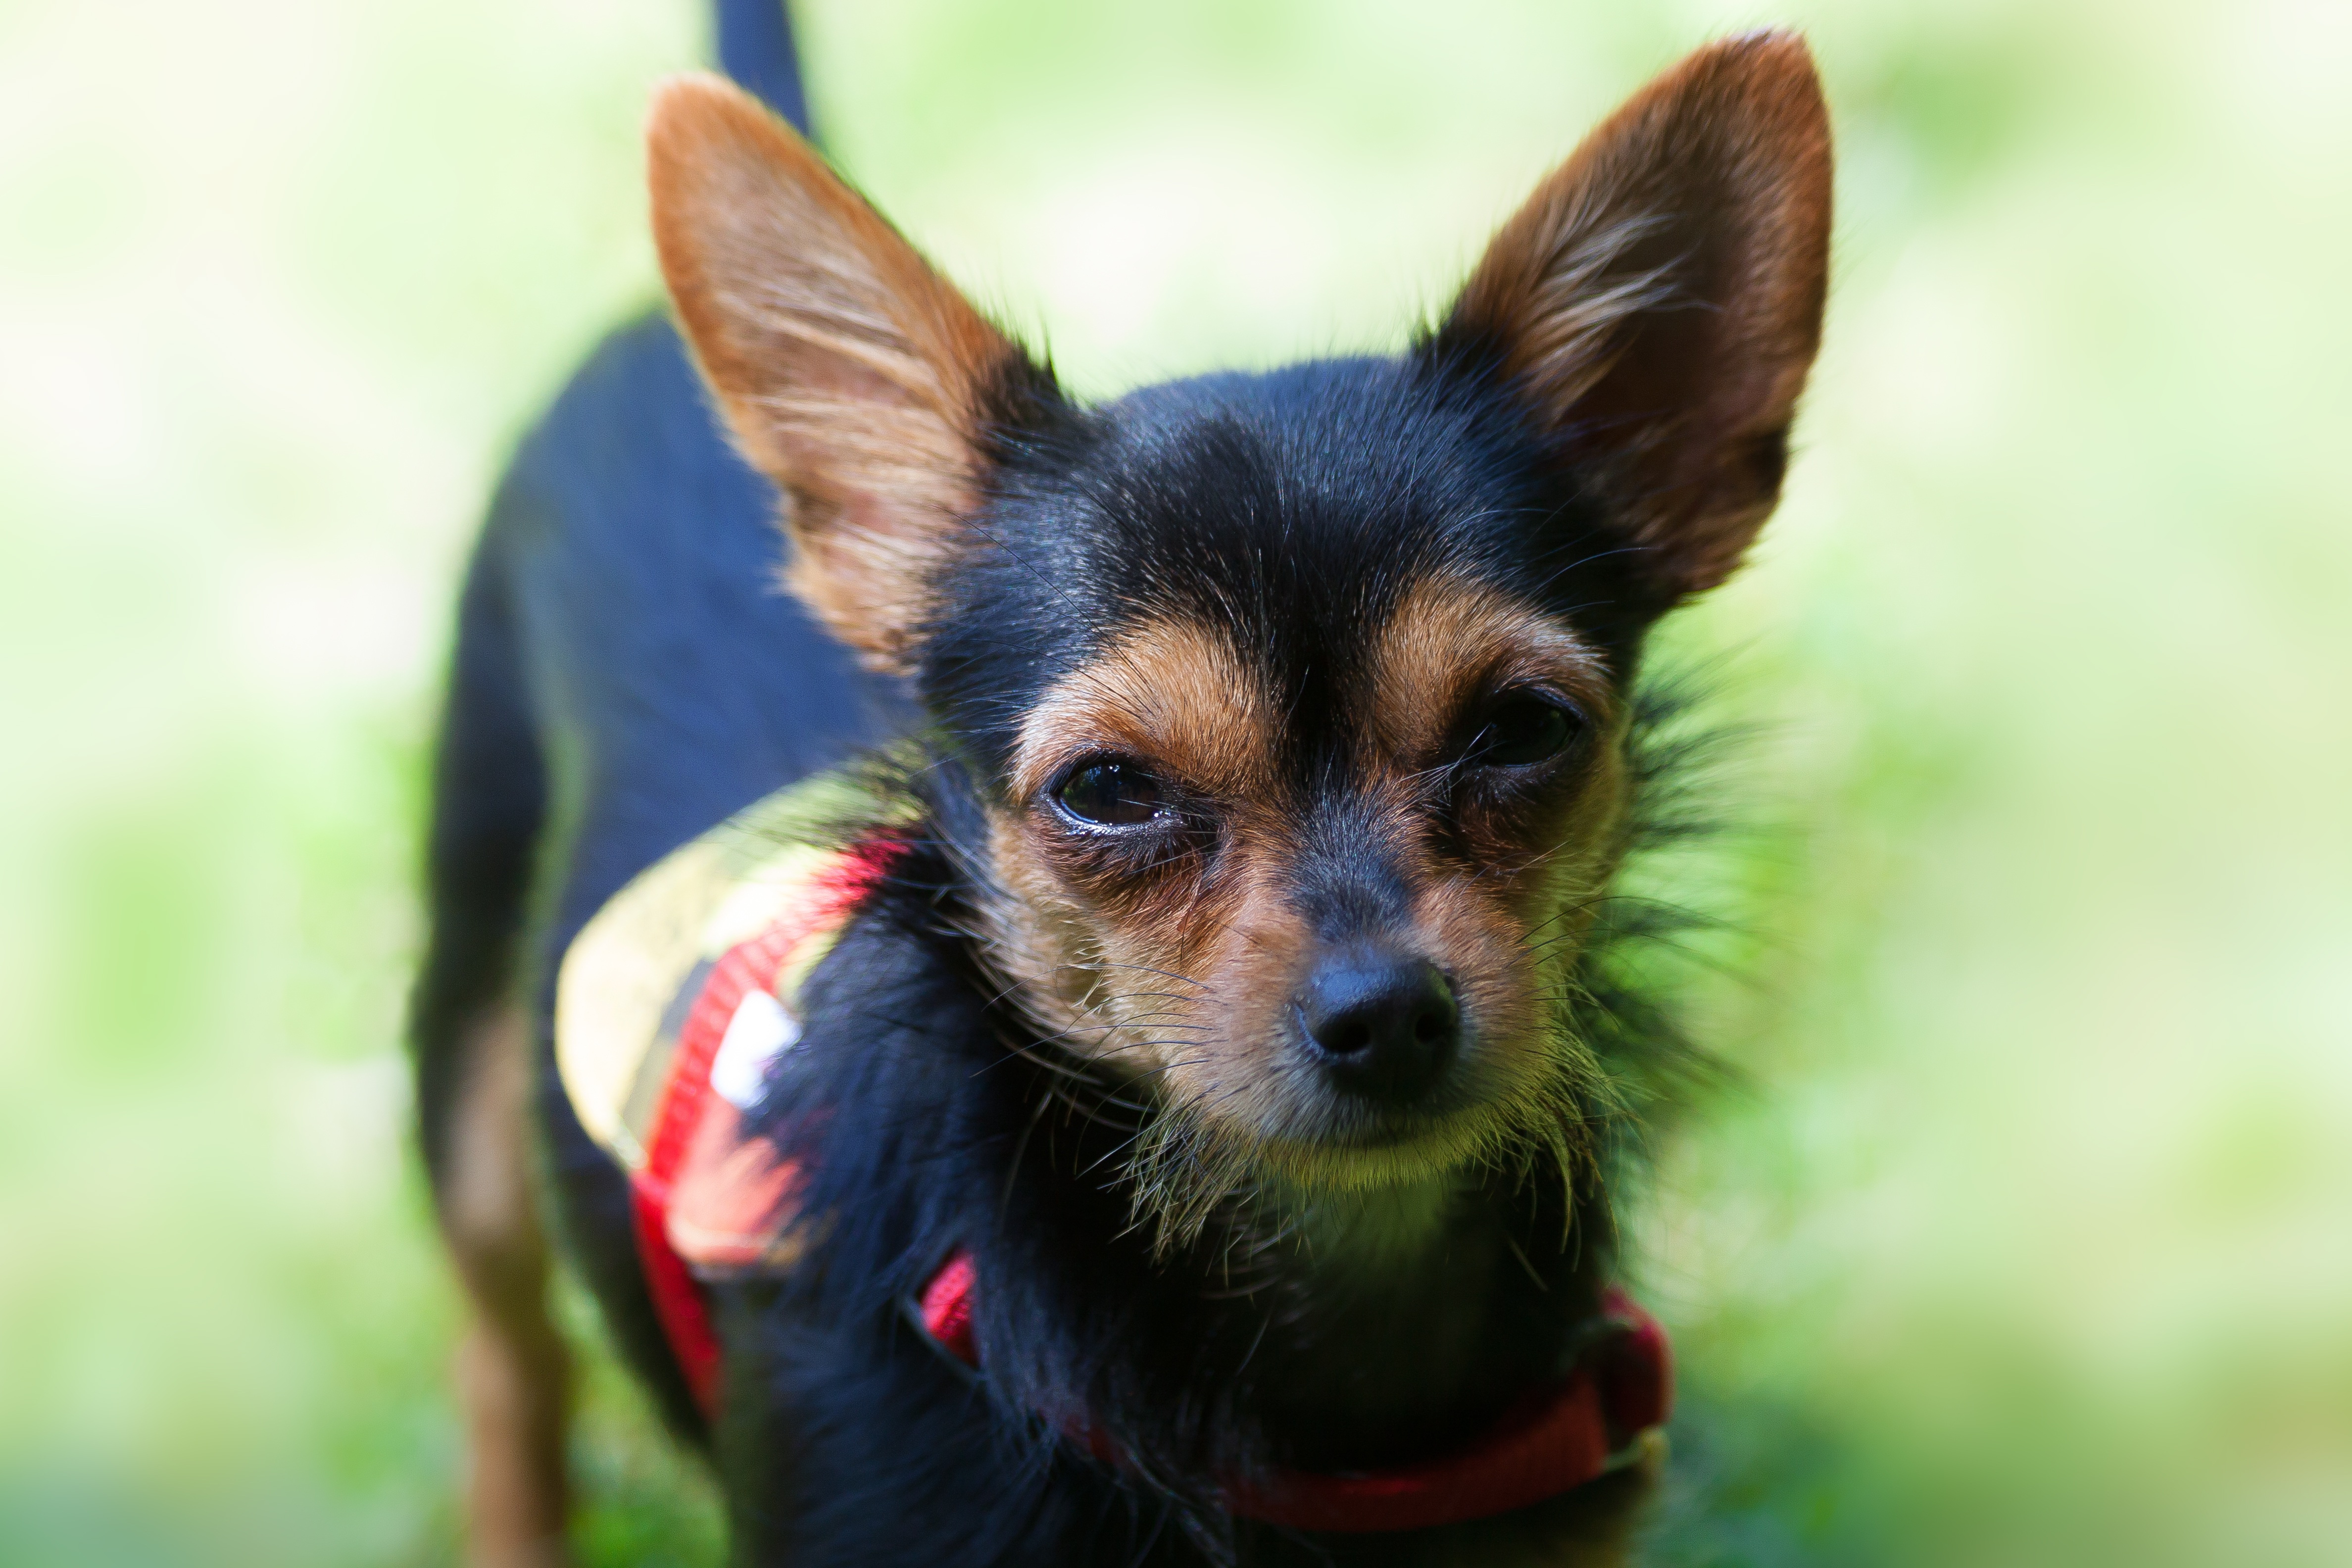
grass, meadow, view, dog, animal, cute, pet, fur, portrait, brown, mammal, black, ear, face, hybrid, saddle, head, leash, vertebrate, chihuahua, curious, animal world, dog breed, animal portrait, yorkshire terrier, dog like mammal, carnivoran, english toy terrier, russkiy toy, pra sk krysa k